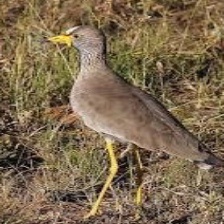
Species: WATTLED LAPWING
Scientific name: VANELLUS INDICUS